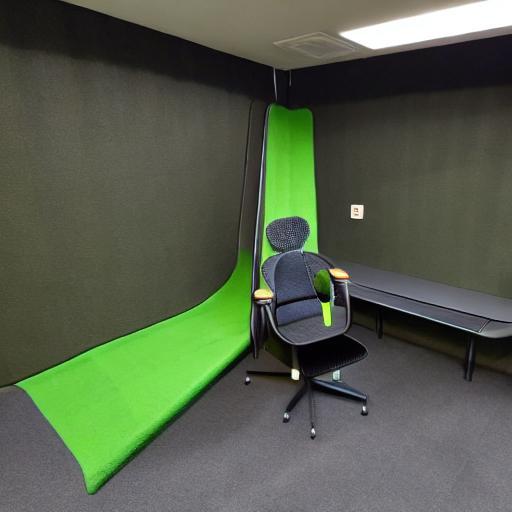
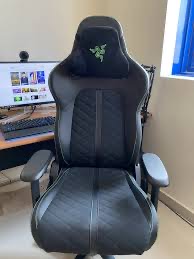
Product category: items_chair
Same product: no